Blakeslee Stadium

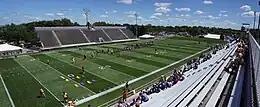
View of the stadium in 2016

Blakeslee Stadium is an American football stadium located on the southern edge of the Minnesota State University, Mankato campus. Primarily used for American football, it is the home field of the Minnesota State Mavericks football —an NCAA Division II team— and hosted the training camp for the Minnesota Vikings of the National Football League (NFL) from 1966 to 2017.